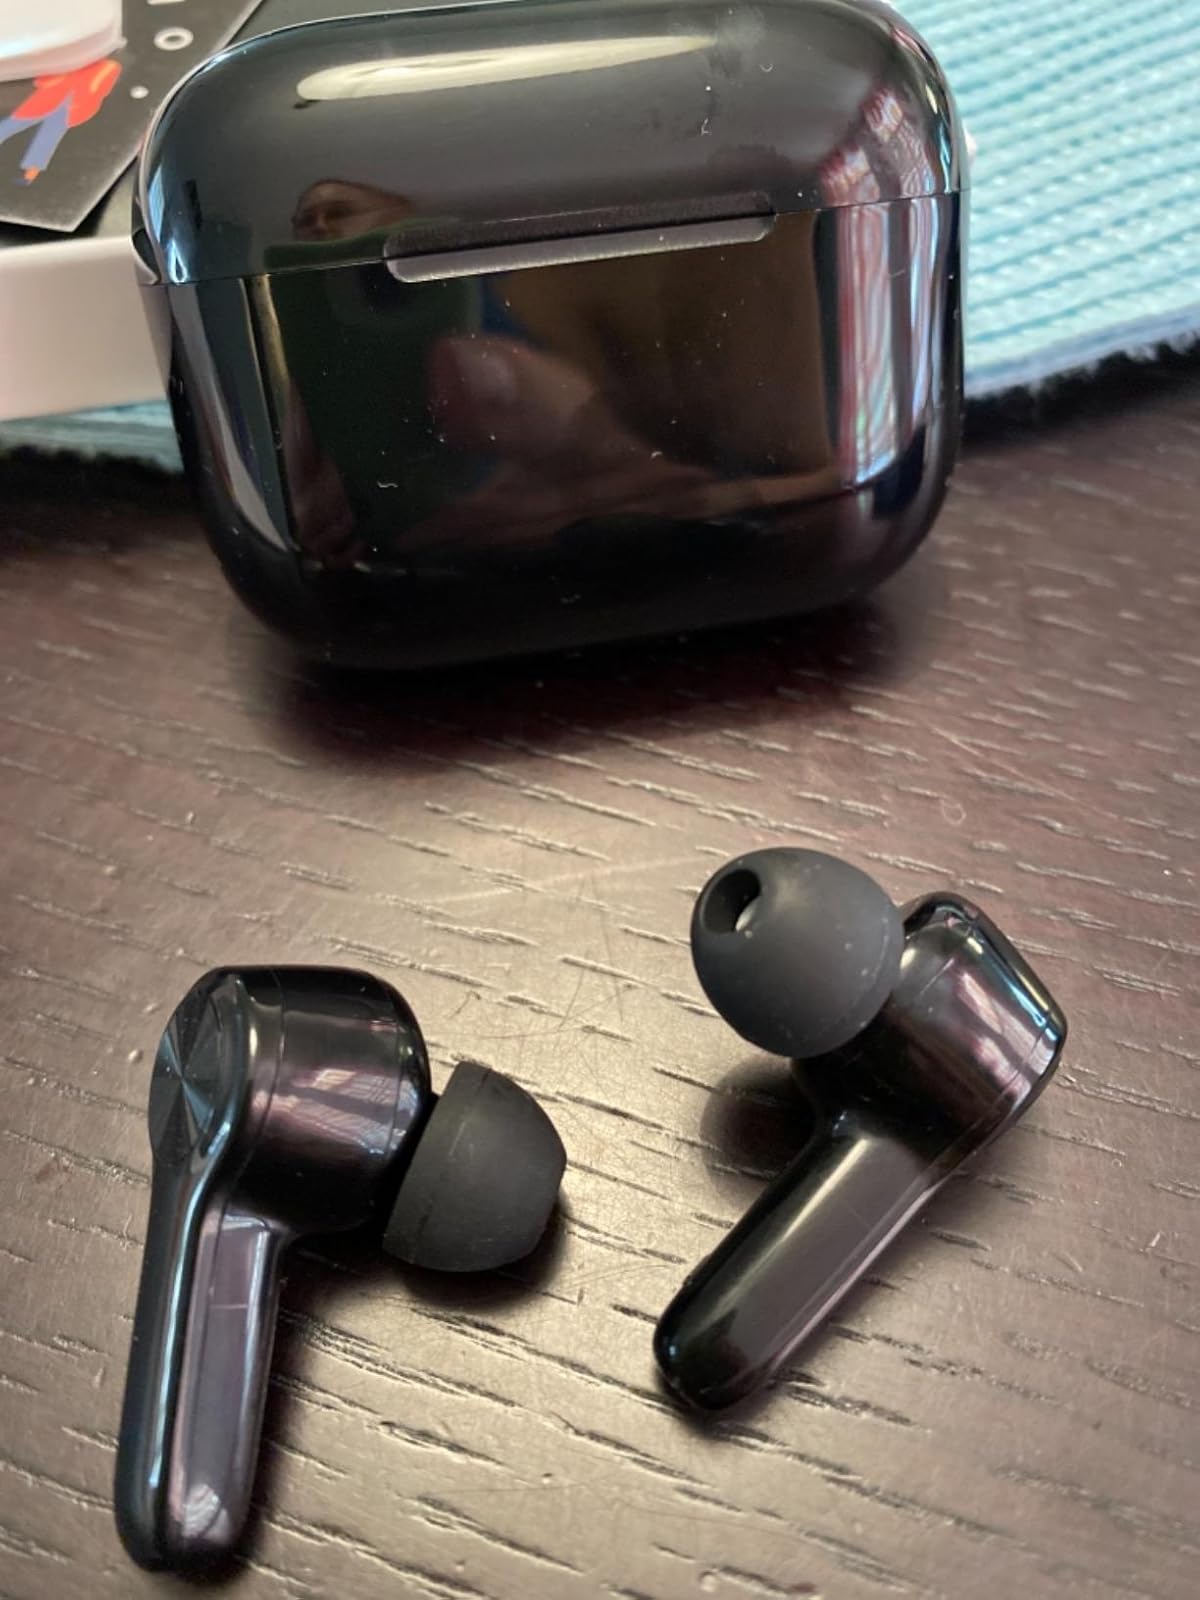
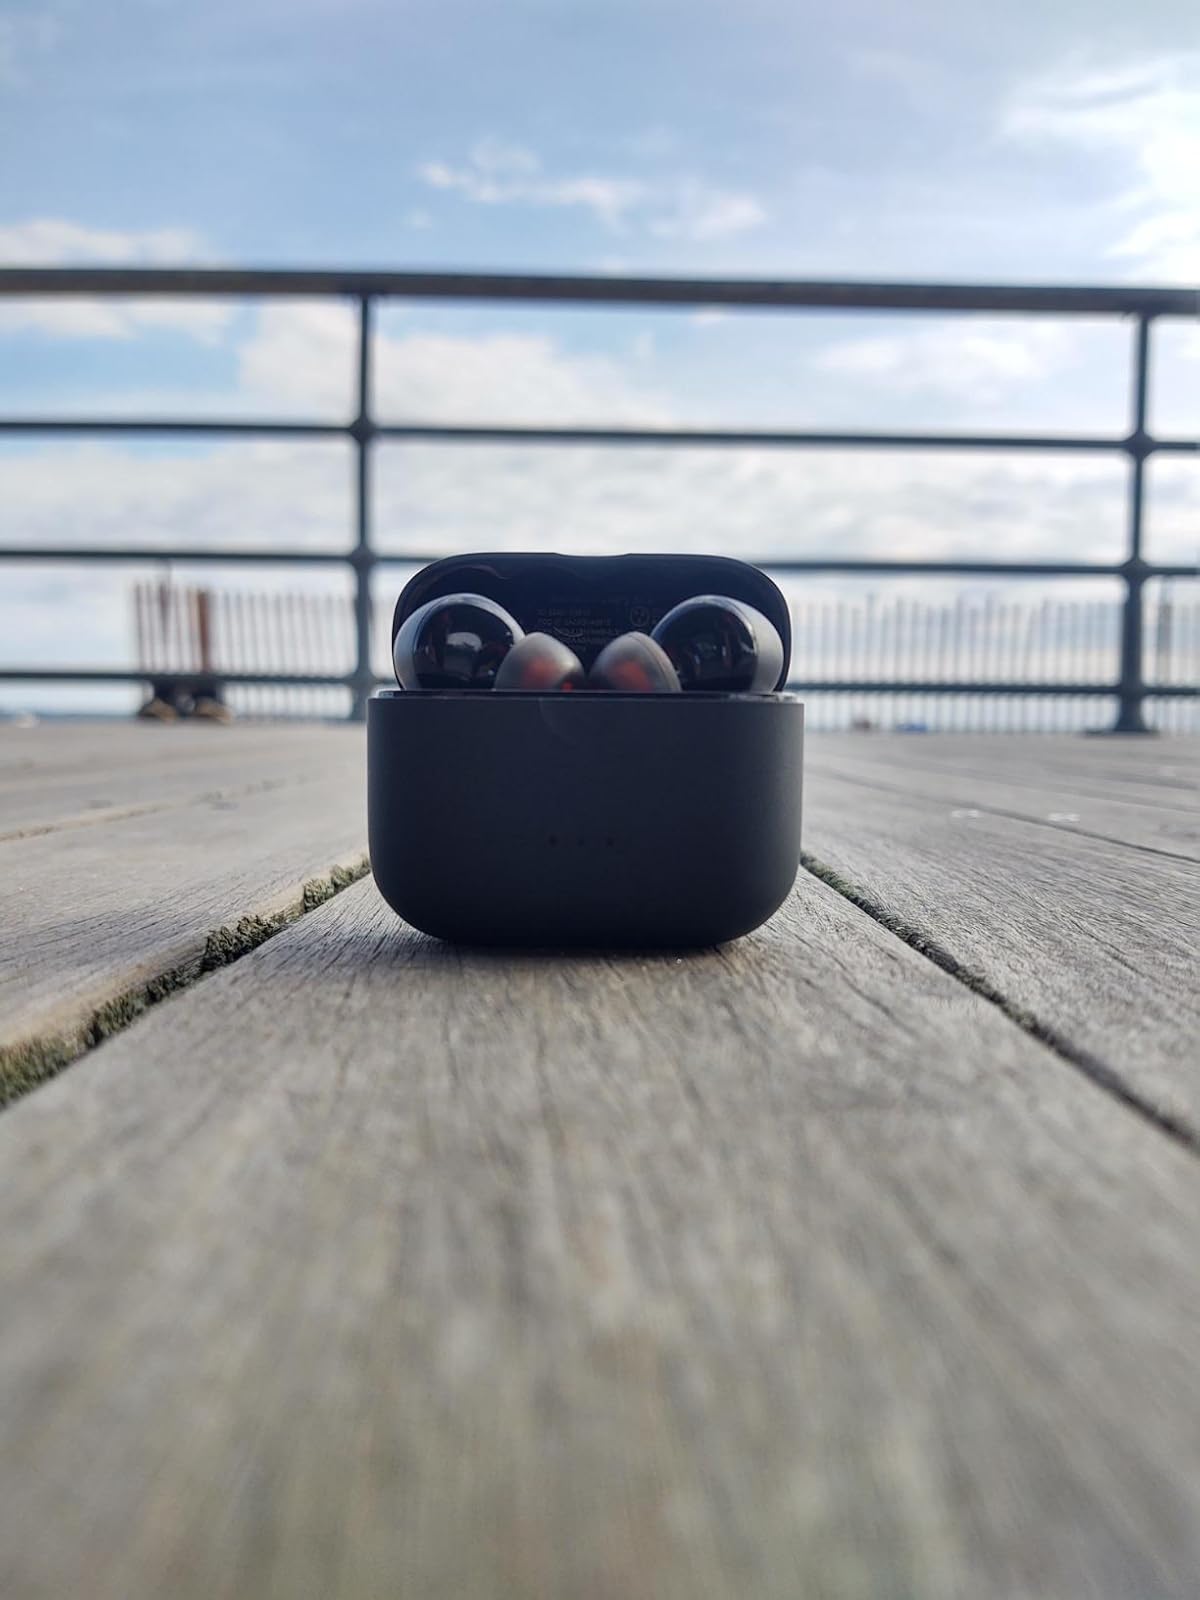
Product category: earbuds
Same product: no